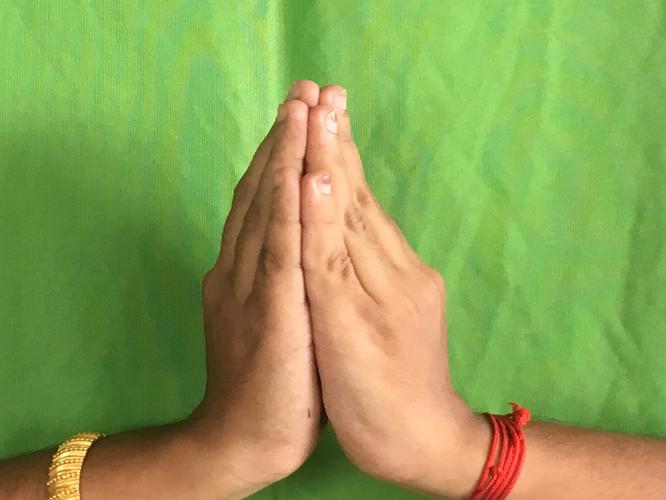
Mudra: Anjali
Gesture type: double_hand